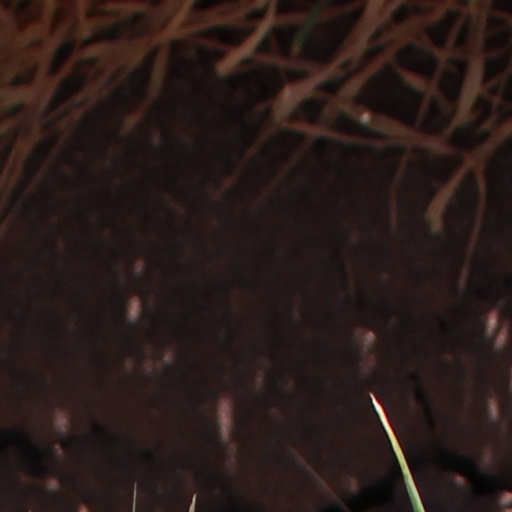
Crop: wheat